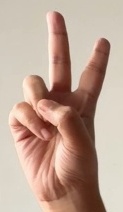
ASL sign: V